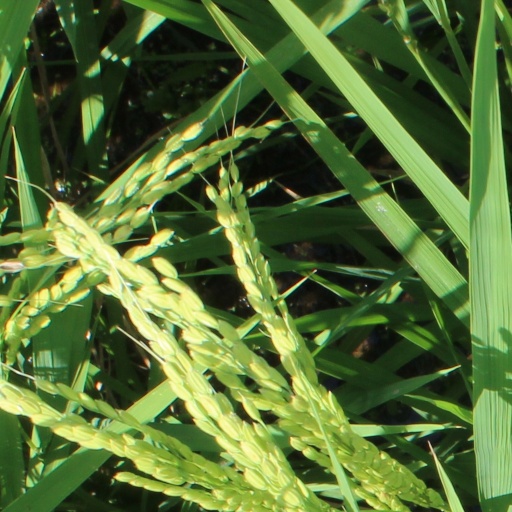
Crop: rice